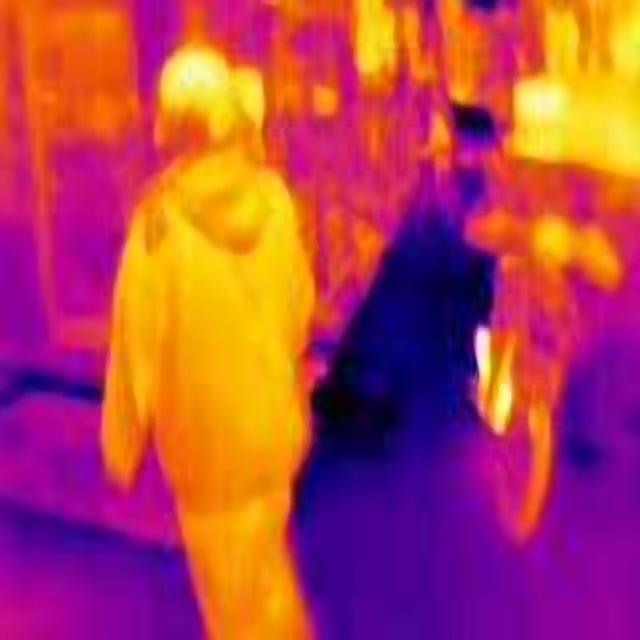
Detected objects:
label: person
label: person